Susan Solomon

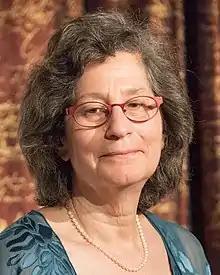
Solomon in 2018

Susan Solomon (born 1956) is an American atmospheric chemist, working for most of her career at the National Oceanic and Atmospheric Administration (NOAA). In 2011, Solomon joined the faculty at the Massachusetts Institute of Technology, where she serves as the Ellen Swallow Richards Professor of Atmospheric Chemistry & Climate Science. Solomon, with her colleagues, was the first to propose the chlorofluorocarbon free radical reaction mechanism that is the cause of the Antarctic ozone hole. Her most recent book, "Solvable: how we healed the earth, and how we can do it again" (2024) focuses on solutions to current problems, as do books by data scientist Hannah Ritchie, marine biologist, Ayana Elizabeth Johnson and climate scientist Katharine Hayhoe.